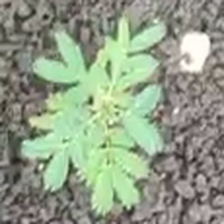
Weed species: Dwarf_cassia_(Chamaecrista pumila)